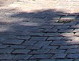
Surface type: sett